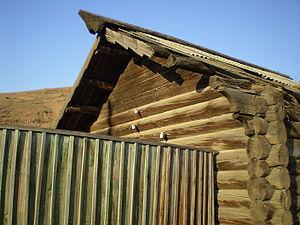
Les têtes de chevaux, ou plus rarement d’autres animaux, sont un faîteau à vocation pratique, esthétique et symbolique dans les maisons traditionnelles de nombreuses régions d’Europe, et en particulier en Allemagne du Nord. Il s’agit donc d’un ornement hippomorphe en bout de ligne de faîtage, mais pas directement posé sur le faîtage lui-même comme le serait l’épi à la réunion des arêtiers comme protection du poinçon de la charpente contre les infiltrations d'eaux pluviales. Au contraire, les planches sculptées en forme de tête de cheval plus ou moins stylisée se trouvent côté pignon dans le prolongement des arbalétriers de la charpente et des rives droites pour les maisons en bois ou juste limitées à la lucarne au-dessus de la semi-croupe des toits de chaume. Les planches généralement en bois dépassent d’environ 50 cm du faîte pour se croiser et former un élément décoratif très visible. Les têtes peuvent se faire face ou au contraire regarder dans la direction opposée.